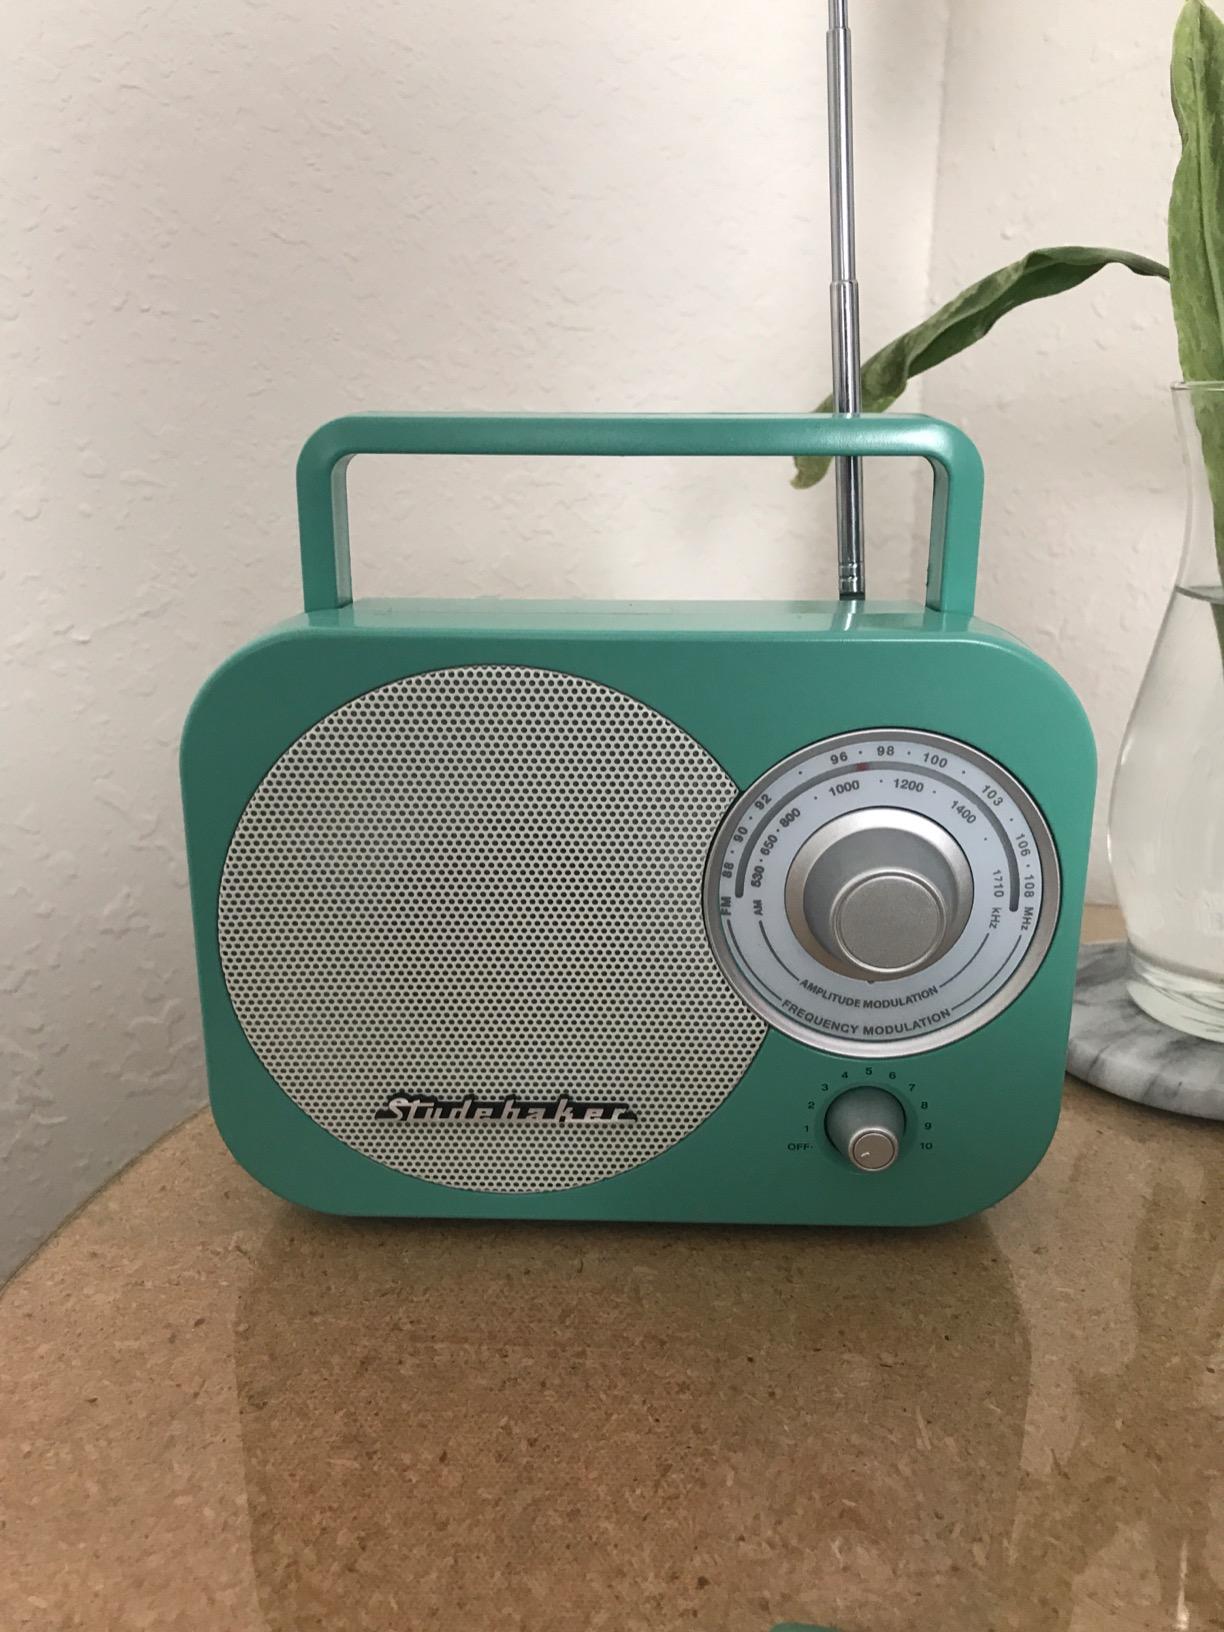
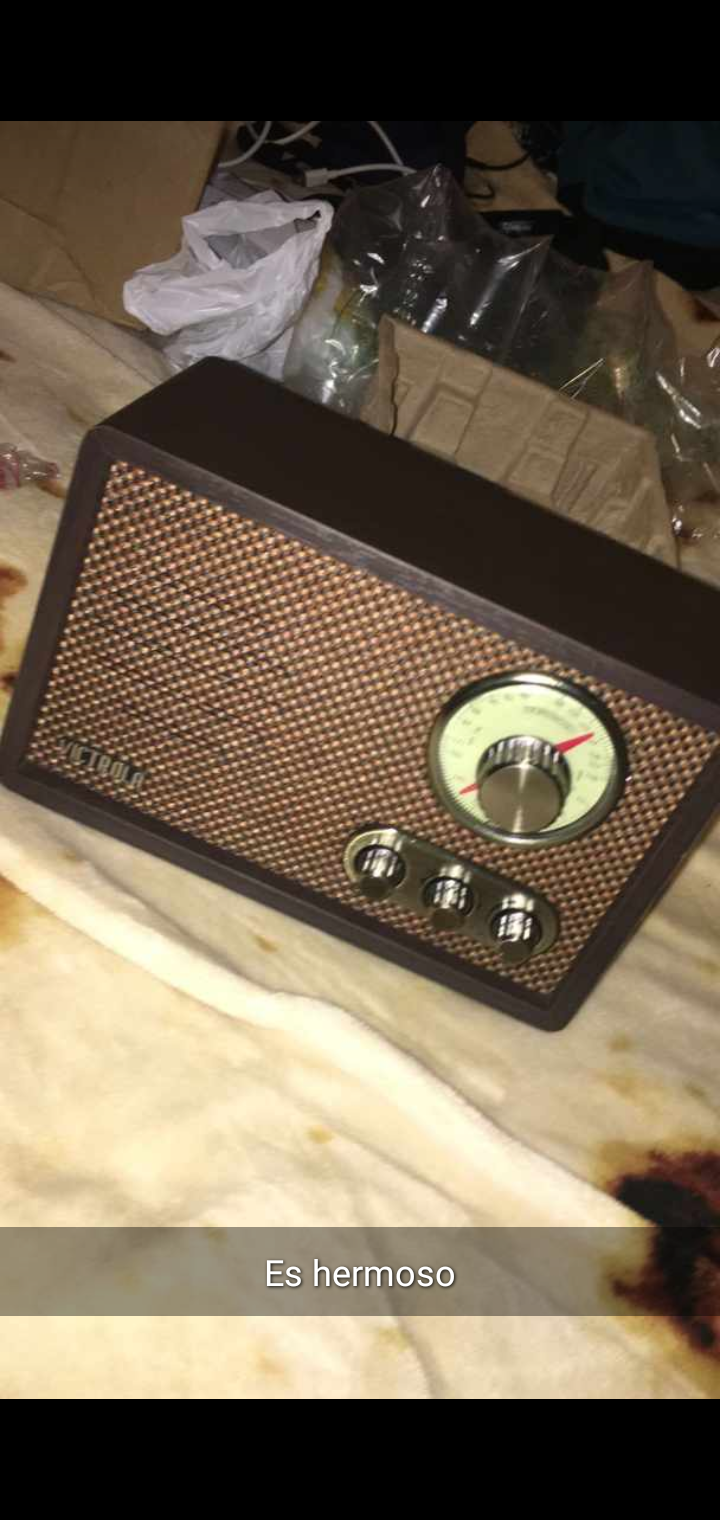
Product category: radio
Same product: no